Convent of Sinners

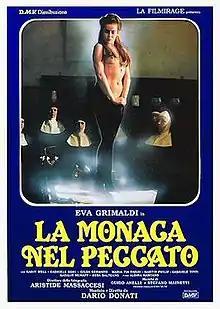
Italian theatrical release poster

Convent of Sinners, is a 1986 Italian nunsploitation erotic film directed by Joe D'Amato (as Dario Donati). D'Amato directed, photographed and edited the film. The Rene Rivet screenplay was based on the novel "La Religeuse" by Denis Diderot.